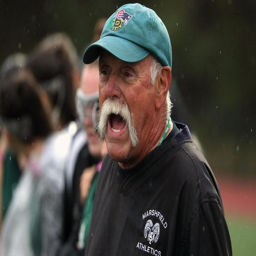
person likes the leadership of his senior - laden team .